Poitevin mule

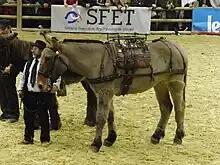
Poitevin mule with pack-saddle at the Salon International de l'Agriculture in Paris in 2013

The Poitevin mule or is a type of large mule from the former province of Poitou in western central France. It is the product of mating between a Baudet du Poitou jack or donkey stallion with a mare of the Poitevin Mulassier breed of draught horse. Mule production was an important industry in Poitou for three hundred years or more, and the number of mule foal births may have reached 30,000 per year. In the early twentieth century there were about 50,000 Poitevin Mulassier brood mares, which gave birth to some 18,000–20,000 mule foals per year.